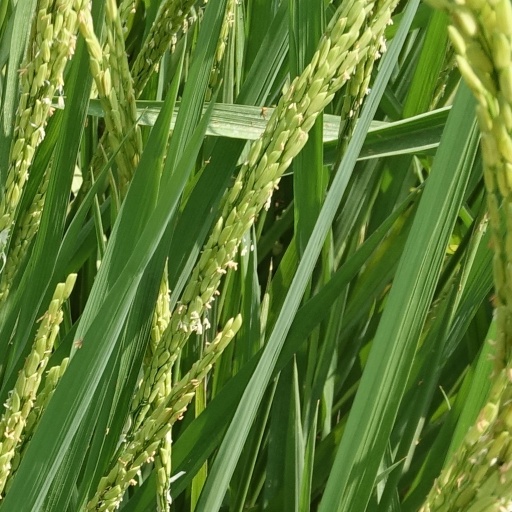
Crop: rice